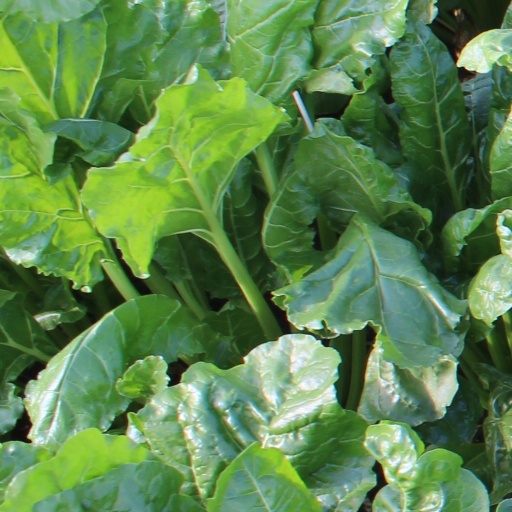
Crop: sugar beet